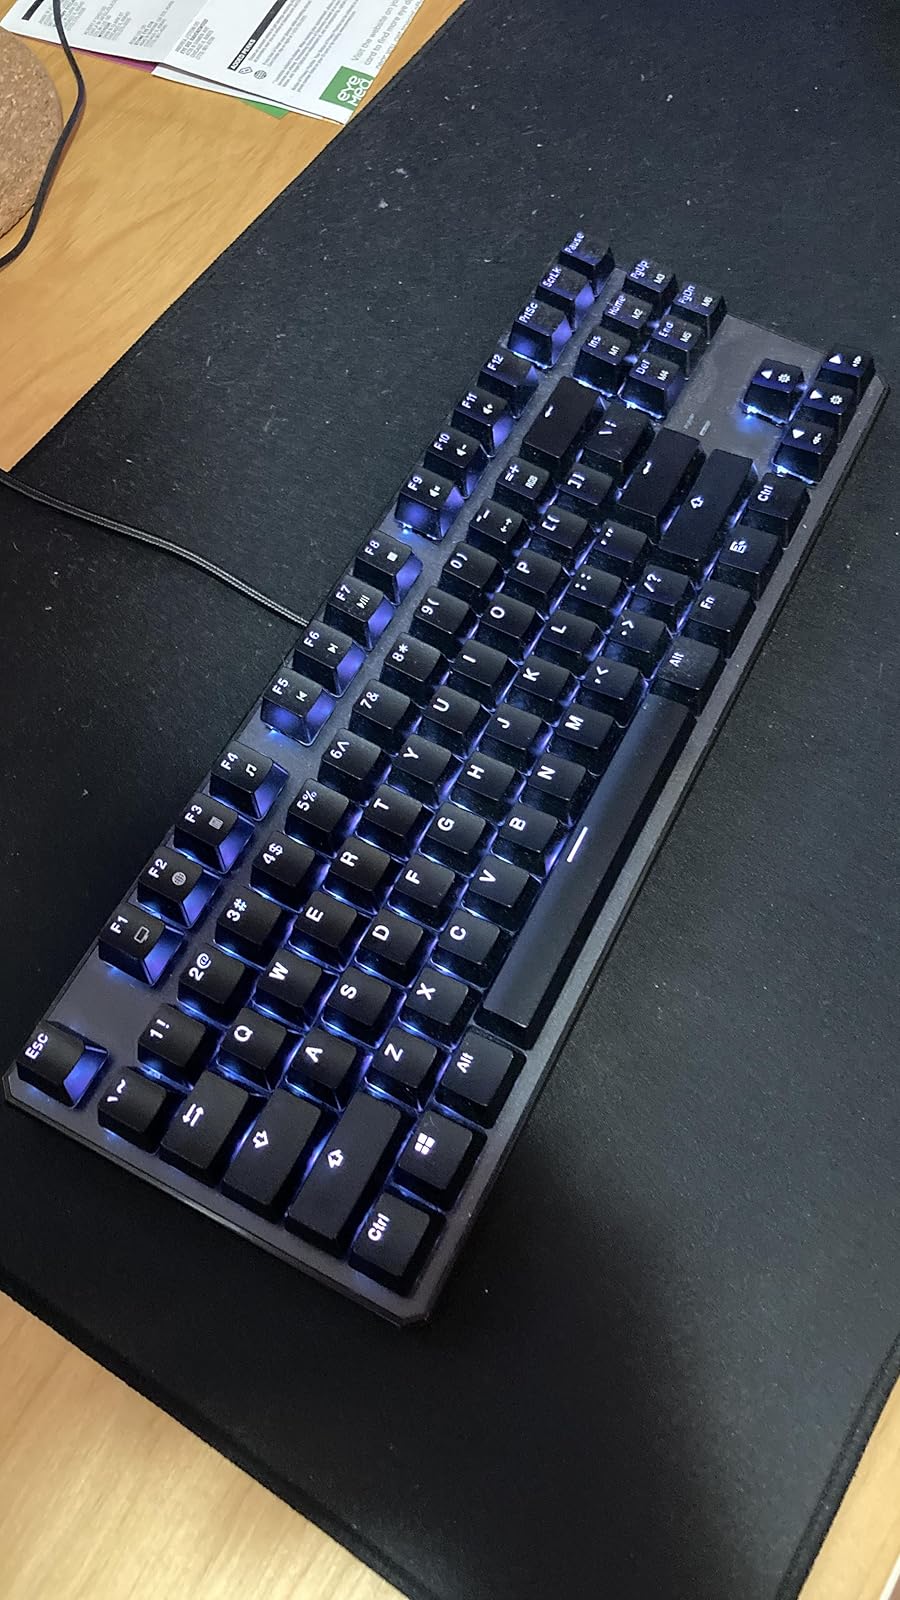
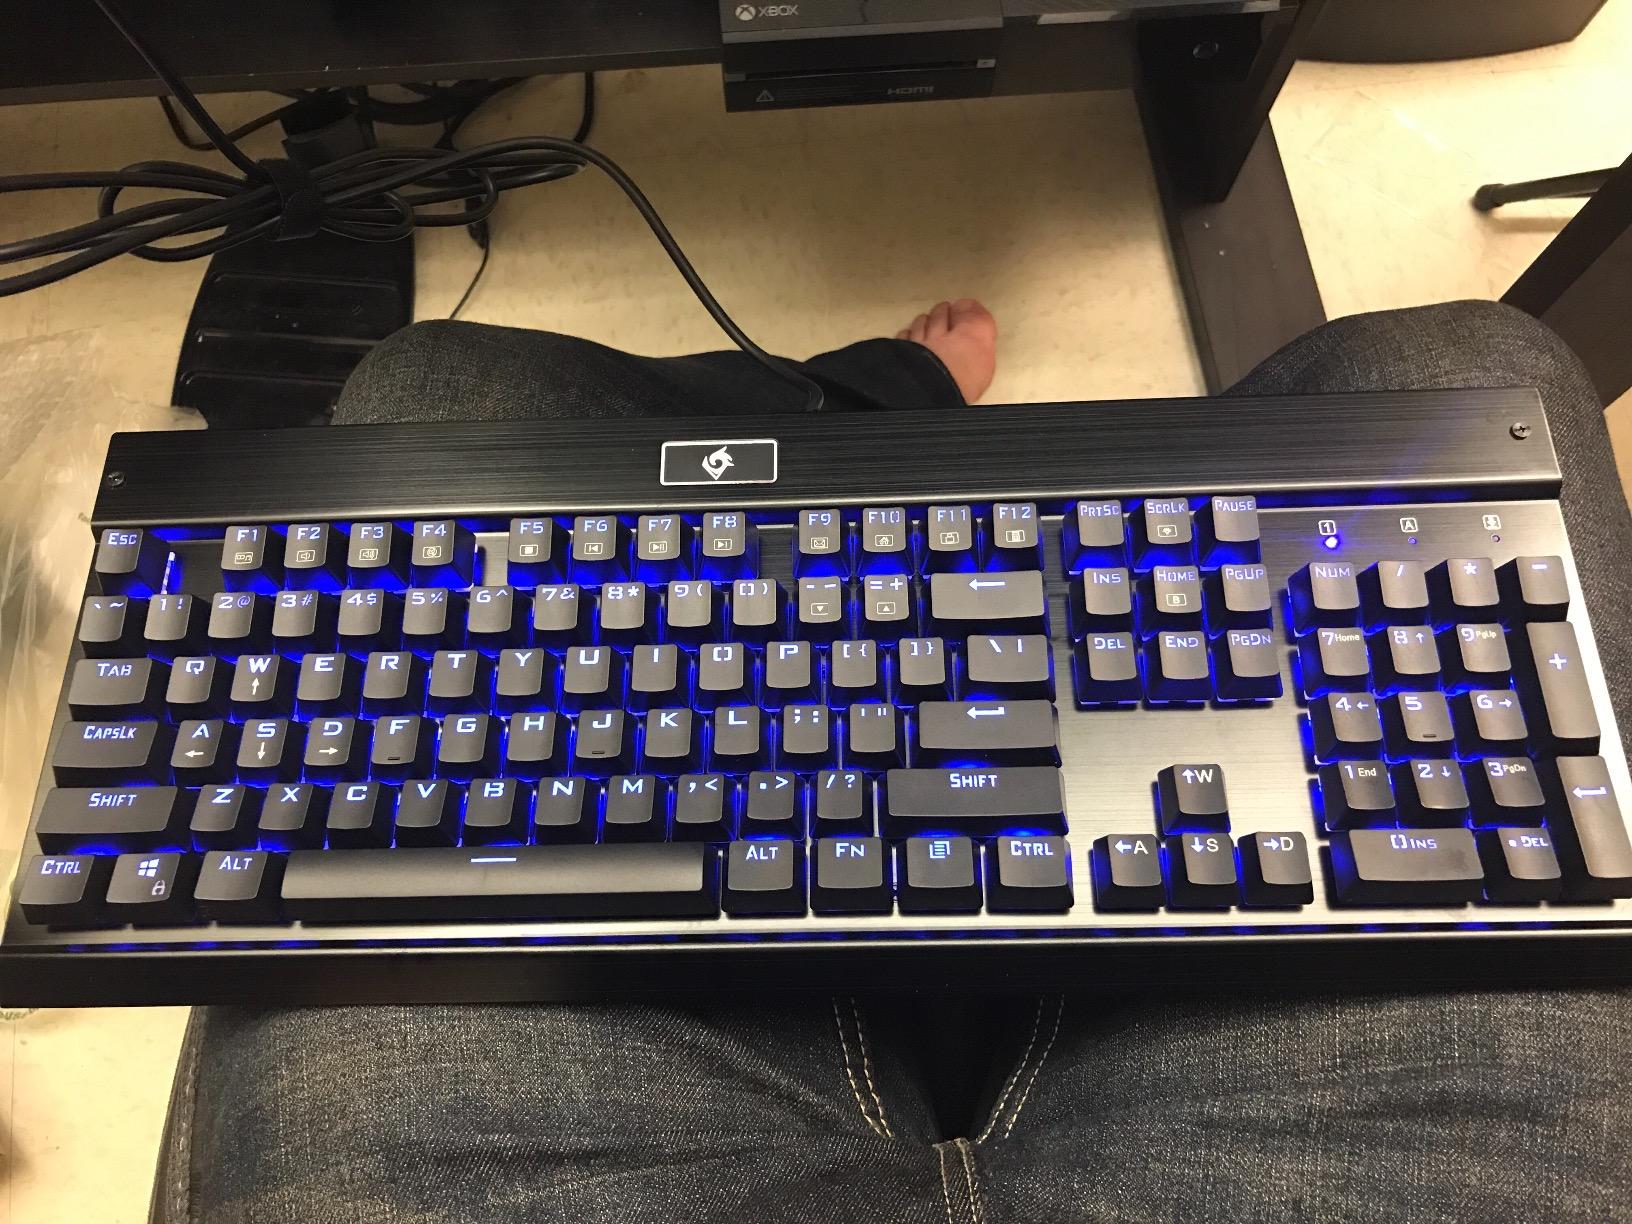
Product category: keyboard
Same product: no